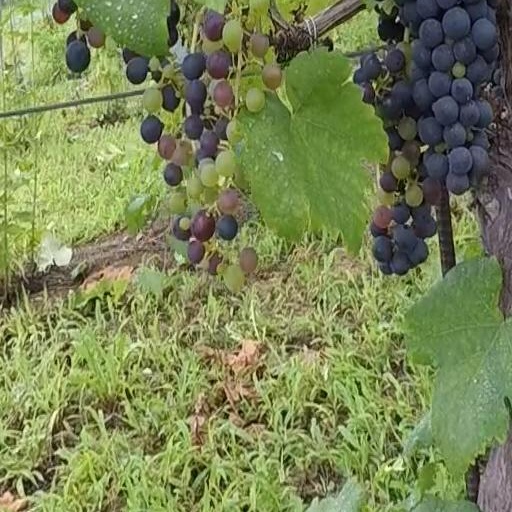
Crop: grape